Maruschka Detmers

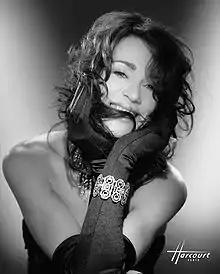
Maruschka Detmers in 2005

Maruschka Detmers (born 16 December 1962, Schoonebeek) is a Dutch actress. She moved to France as a teenager after finishing school, where she captured the attention of director Jean-Luc Godard. In 1983, she made her dramatic debut under Godard's direction in "Prénom Carmen". Other noteworthy films include "Hanna's War" (1988) and "The Mambo Kings" (1992), but she is best known for her role in "Devil in the Flesh" (1986).